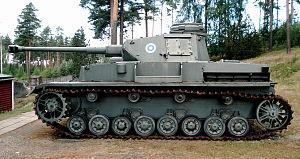
Le 7,5-cm KampfWagenKanone 40 est un canon utilisé pendant la Seconde Guerre mondiale par la Wehrmacht. Il était l'armement principal des chars moyens SdKfz.161 Panzerkampfwagen IV et des canons d'assaut SdKfz.142 Sturmgeschütz III en vue de remplacer le 7,5 cm KwK 37 L/24. Ce canon fut construit en deux longueurs de tube L/43 et L/48.
Le SdKfz 161 Panzerkampfwagen IV, PzKpfW IV, ou Panzer IV, est un char moyen allemand utilisé lors de la Seconde Guerre mondiale.
Le musée des Blindés de Parola, est un musée de musée militaire de véhicules blindés situé à 110 kilomètres au nord d'Helsinki à Parola, près de Hämeenlinna, en Finlande.